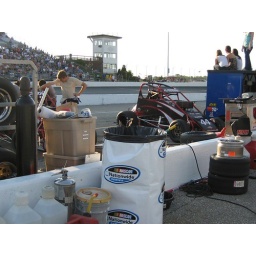
Last name starts with a K, I think...wasn't one of the few that I knew. Kinda cute in person though.